James Gaughran

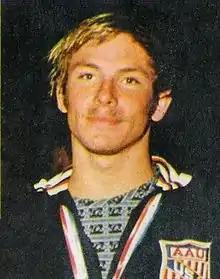
Gold medalist J. Hencken

As the coach of an elite program at Stanford in both swimming and Water Polo, from 1960 to 1980 he produced 26 swimmers for the Olympics who together set 26 world records, and eleven world records in relays and together took eight gold, two silver and five bronze medals. Olympians he coached who won medals included Paul Hait and George Harrison in 1960, Dick Roth in '64, Brian Job, Mitch Ivey, Mike Wall, Greg Buckingham and John Ferris in '68, John Hencken, Mitch Ivey in swimming, and John Parker and Gary Sheerer in Water Polo in '72, and swimmers Mike Bruner, John Hencken, and Kim Peyton in 1976. Gaughran also coached Paul Hartloff, who was a '76 Montreal competitor as an 18-year old in the 1500-meter freestyle who placed seventh amid fierce competition.